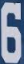
Number: 6